History of the War in Afghanistan (2001–2021)

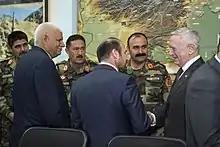
US Secretary of Defense James Mattis speaks with Afghanistan's Minister of Defense Abdullah Habibi, Kabul, April 2017

Despite US airstrikes, militants besieged Lashkar Gah, reportedly controlling all roads leading to the city and areas a few kilometres away. The US stepped up airstrikes in support of Afghan ground forces. Afghan forces in Lashkar Gah were reported as "exhausted" whilst police checkpoints around the capital were falling one by one; whilst the Taliban sent a new elite commando force into Helmand called "Sara Khitta" in Pashto. Afghan security forces beat back attacks by Taliban fighters encroaching on Chah-e-Anjir, just 10 km from Lashkar Gah; Afghan special forces backed by US airstrikes battled increasingly well-armed and disciplined Taliban militants. An Afghan special forces commander said "The Taliban have heavily armed, uniformed units that are equipped with night vision and modern weapons." On 22 August 2016, the US announced that 100 US troops were sent to Lashkar Gah to help prevent the Taliban from overrunning it, in what Brigadier General Charles Cleveland called a "temporary effort" to advise the Afghan police. The deployment brought the number of US troops deployed in and around Lashkar Gah to about 700; according to a spokesman for the provincial governor of Helmand, US forces have been carrying out operations with Afghan forces in the Chah Anjir area of Nad-e-Ali district and around the Babaji area.